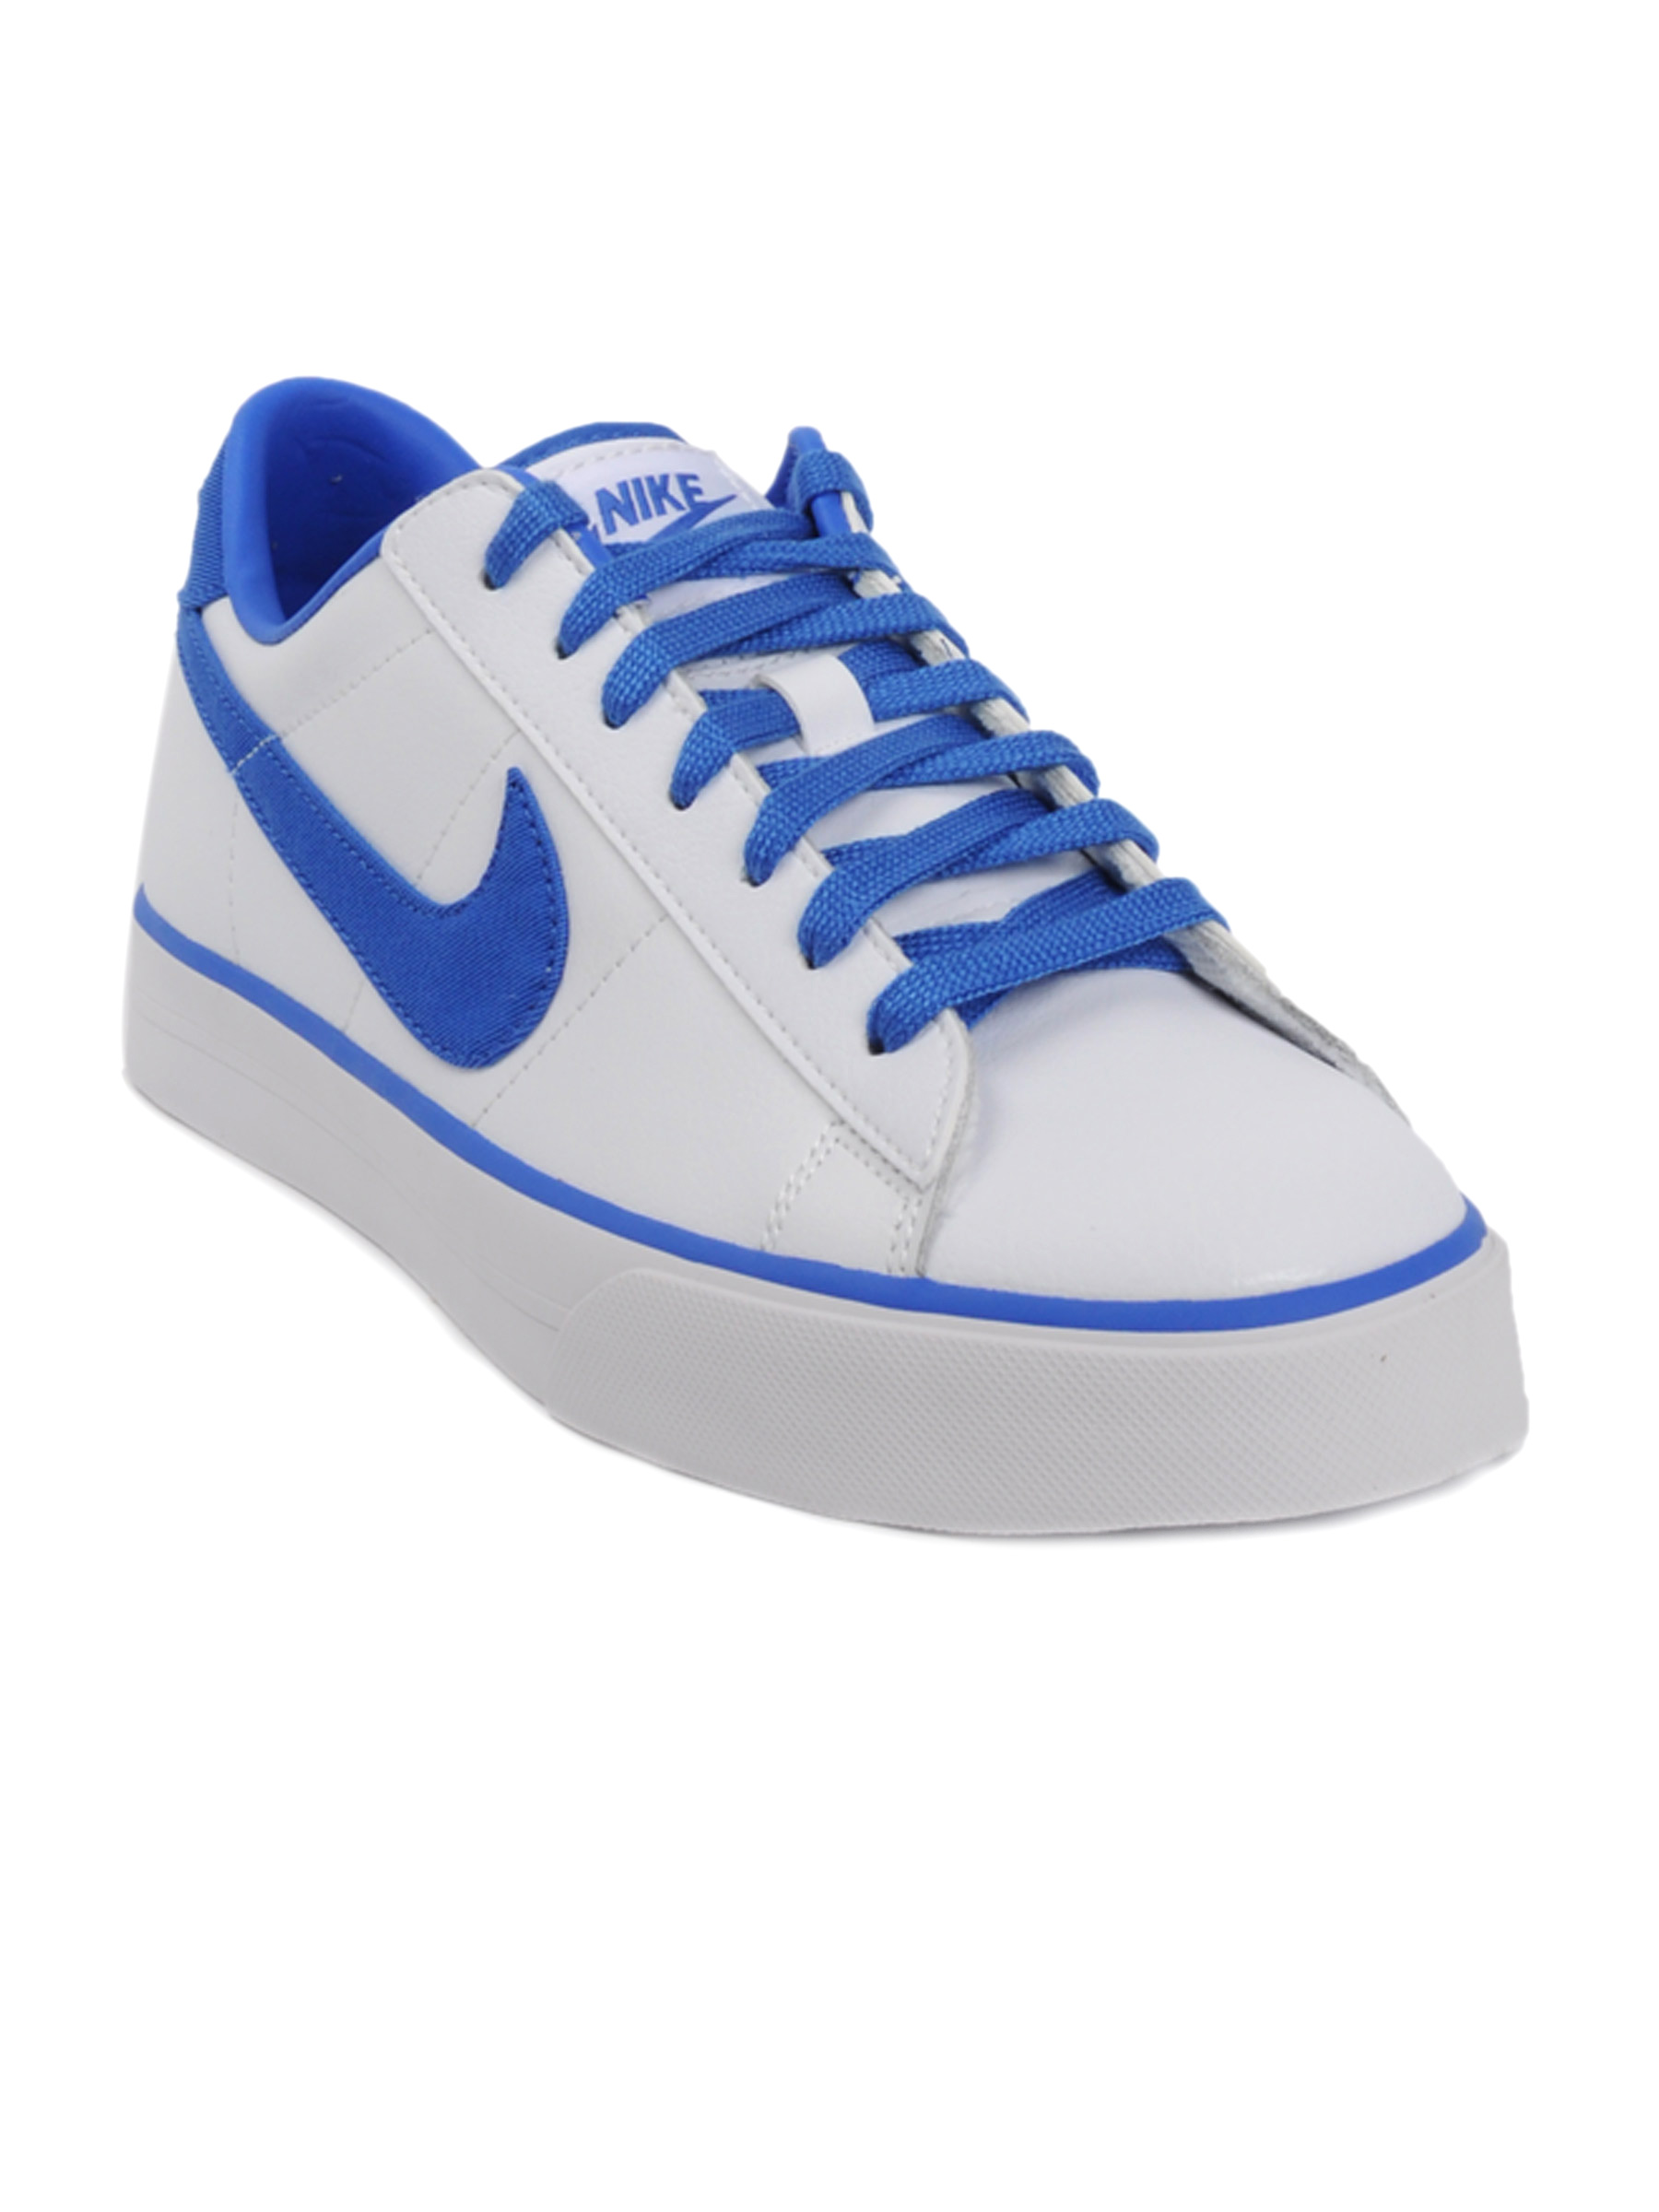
Nike Men Sweet Classic White Casual Shoes
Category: Footwear / Shoes / Casual Shoes
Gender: Men
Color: White
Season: Fall 2011
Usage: Casual